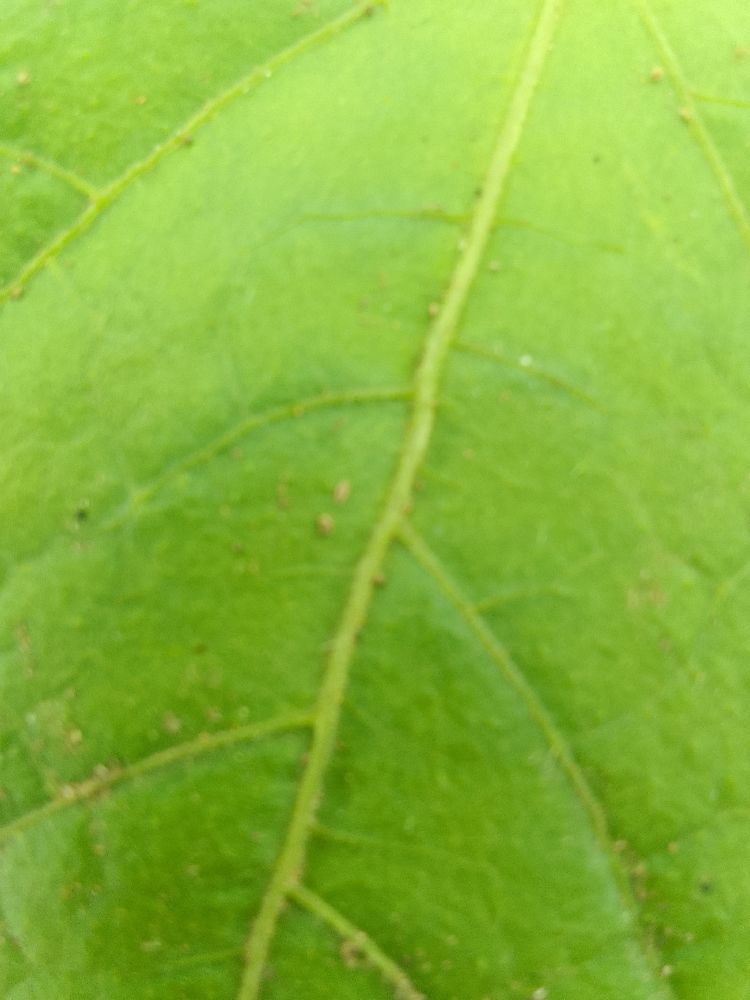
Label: healthy